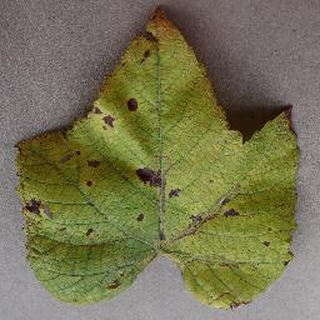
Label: grape_leaf_blight